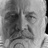
Emotion: neutral